Question: Please indicate a possible affordance area of baseball bat that can be used for hitting a ball
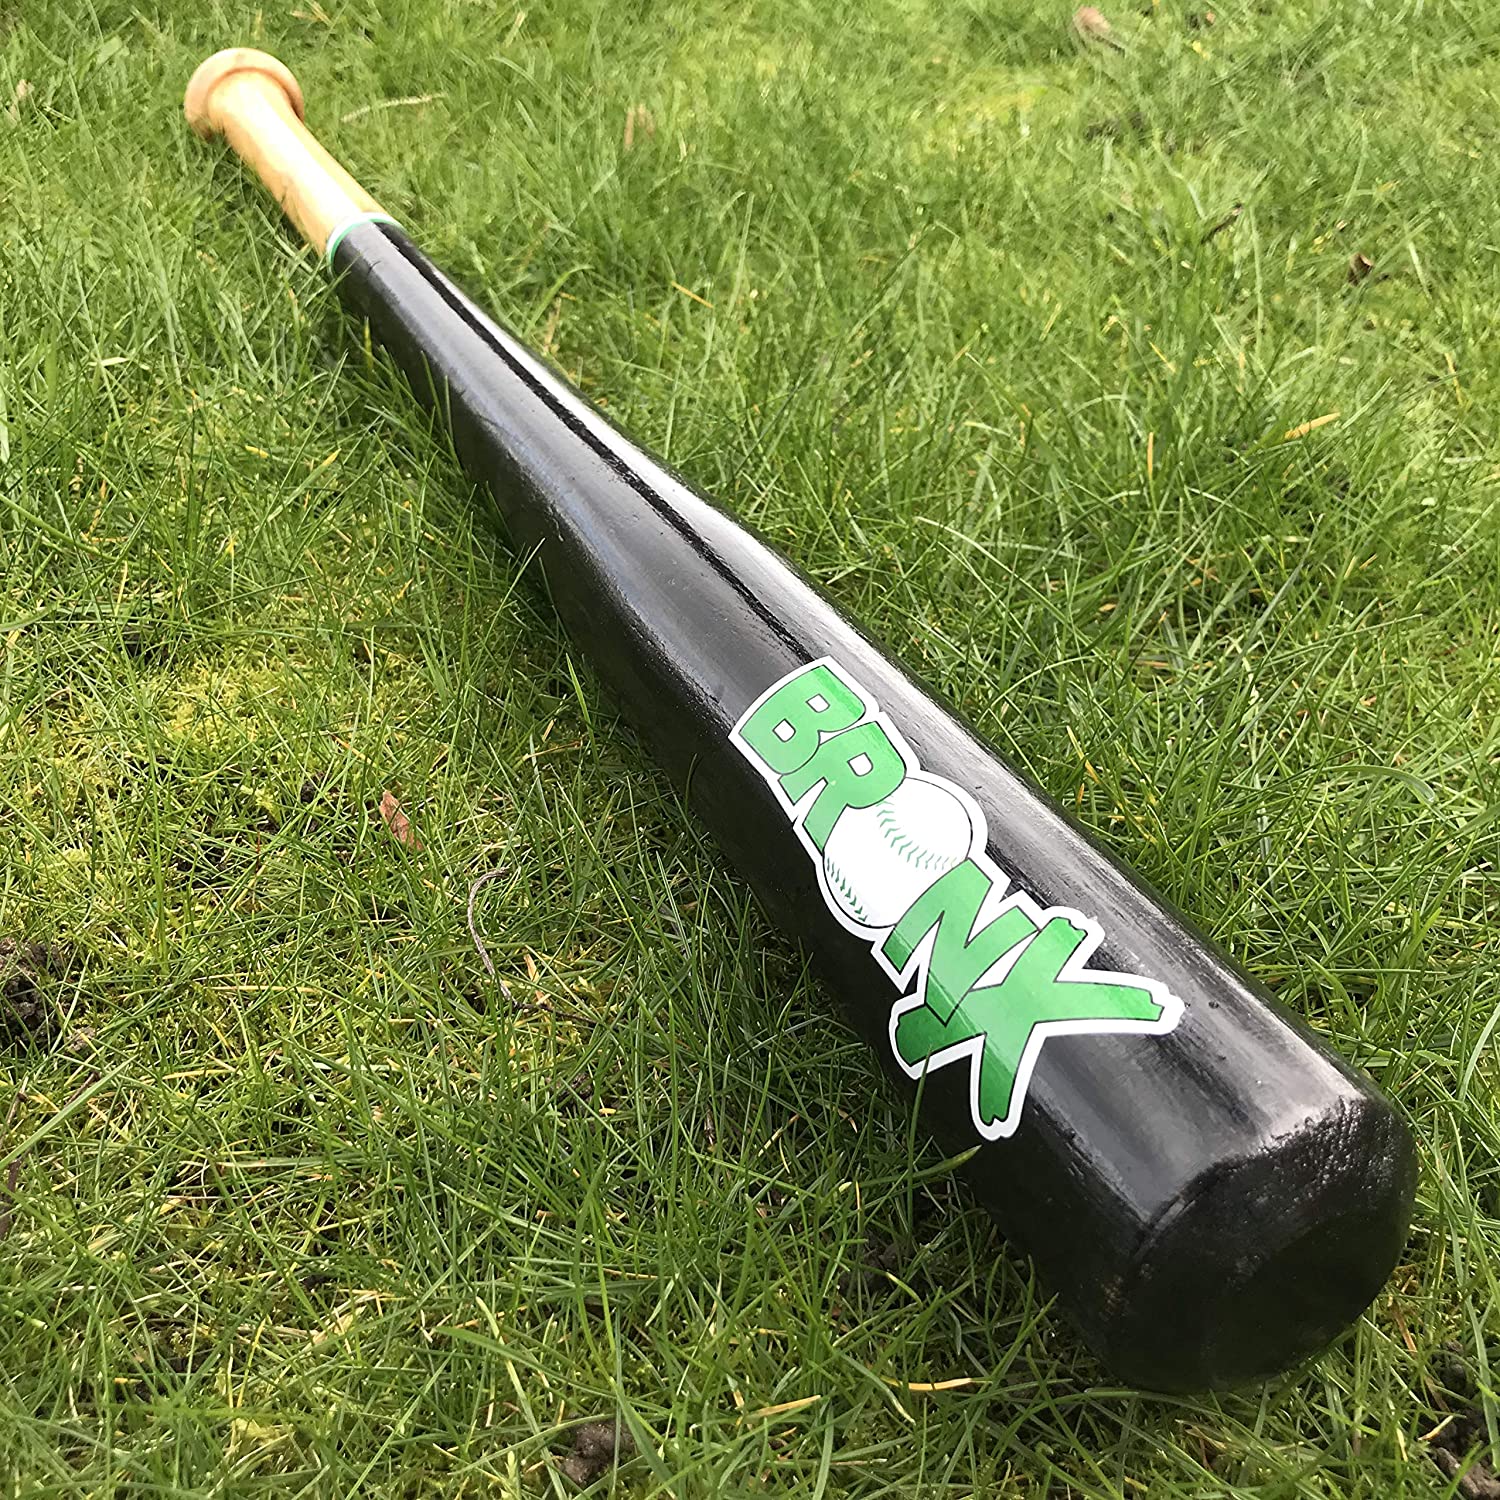
Answer: [698.636, 598.72, 1348.203, 1266.275]